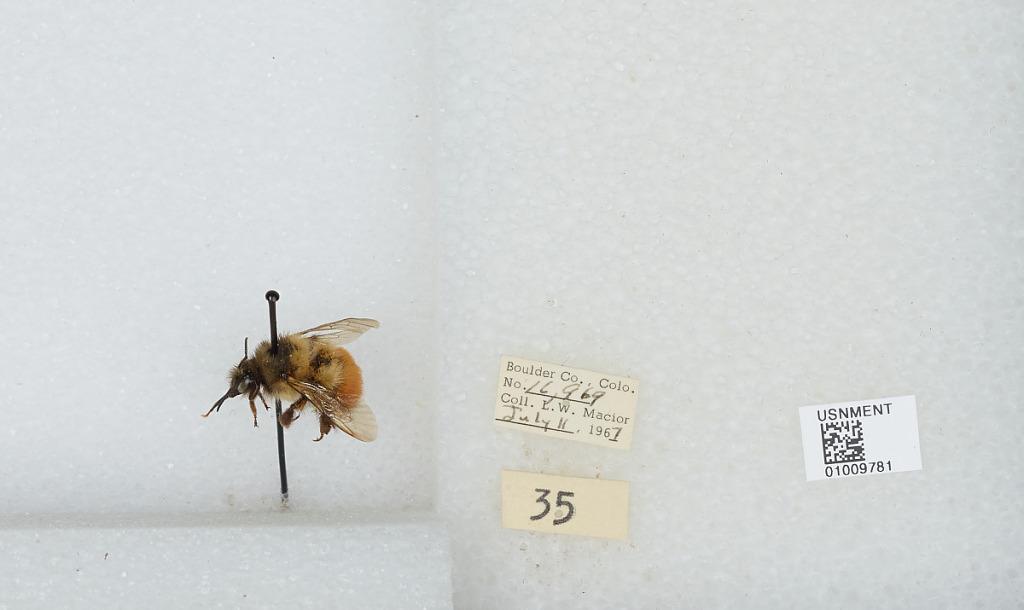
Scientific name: Bombus (Pyrobombus) melanopygus Nylander
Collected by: L. Macior
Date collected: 1967-7-11
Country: United States
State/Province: Colorado